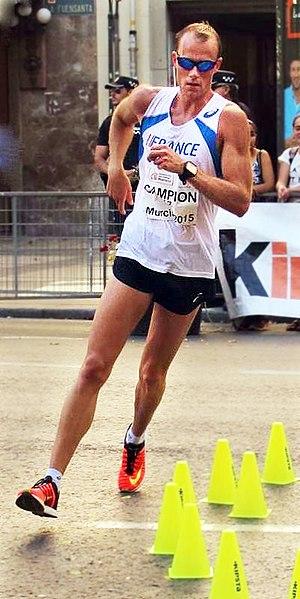
Kévin Campion est un athlète français, spécialiste de la marche.